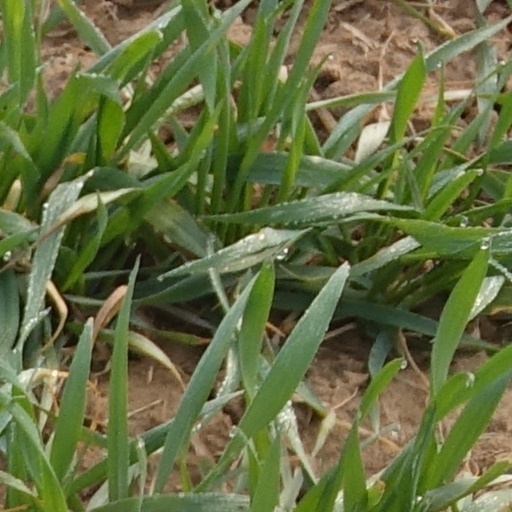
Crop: wheat